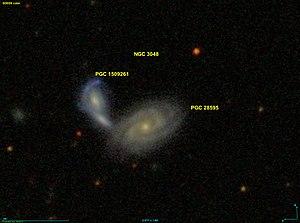
Image créée à l'aide du logiciel Aladin Sky Atlas du Centre de Données astronomiques de Strasbourg et des données publiques en format FIT de SDSS (Sloan Digital Sky Survey).
NGC 3048 est une paire de galaxies spirales située dans la constellation du Lion à environ 457 millions d'années-lumière et à 401 millions d'années-lumière de la Voie lactée. Elle a été découverte par l'astronome allemand Albert Marth en 1864. Cette paire est constituée des galaxies PGC 28595 au sud-ouest et de PGC 1509261. Il est peu probable que ces deux galaxies soient en interaction étant donné la grande différence des distances qui nous en sépare, mais la plupart des références consultées les considère comme tel.